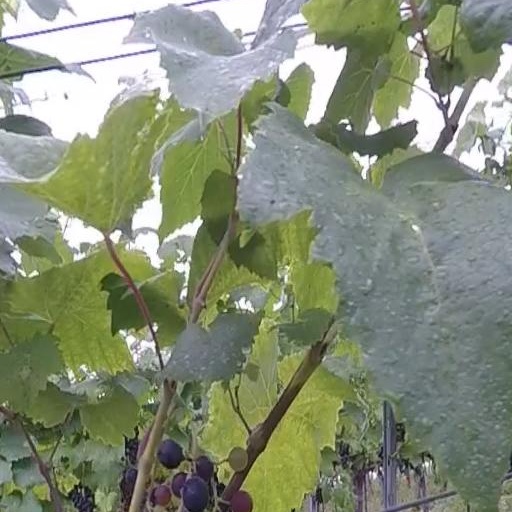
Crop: grape